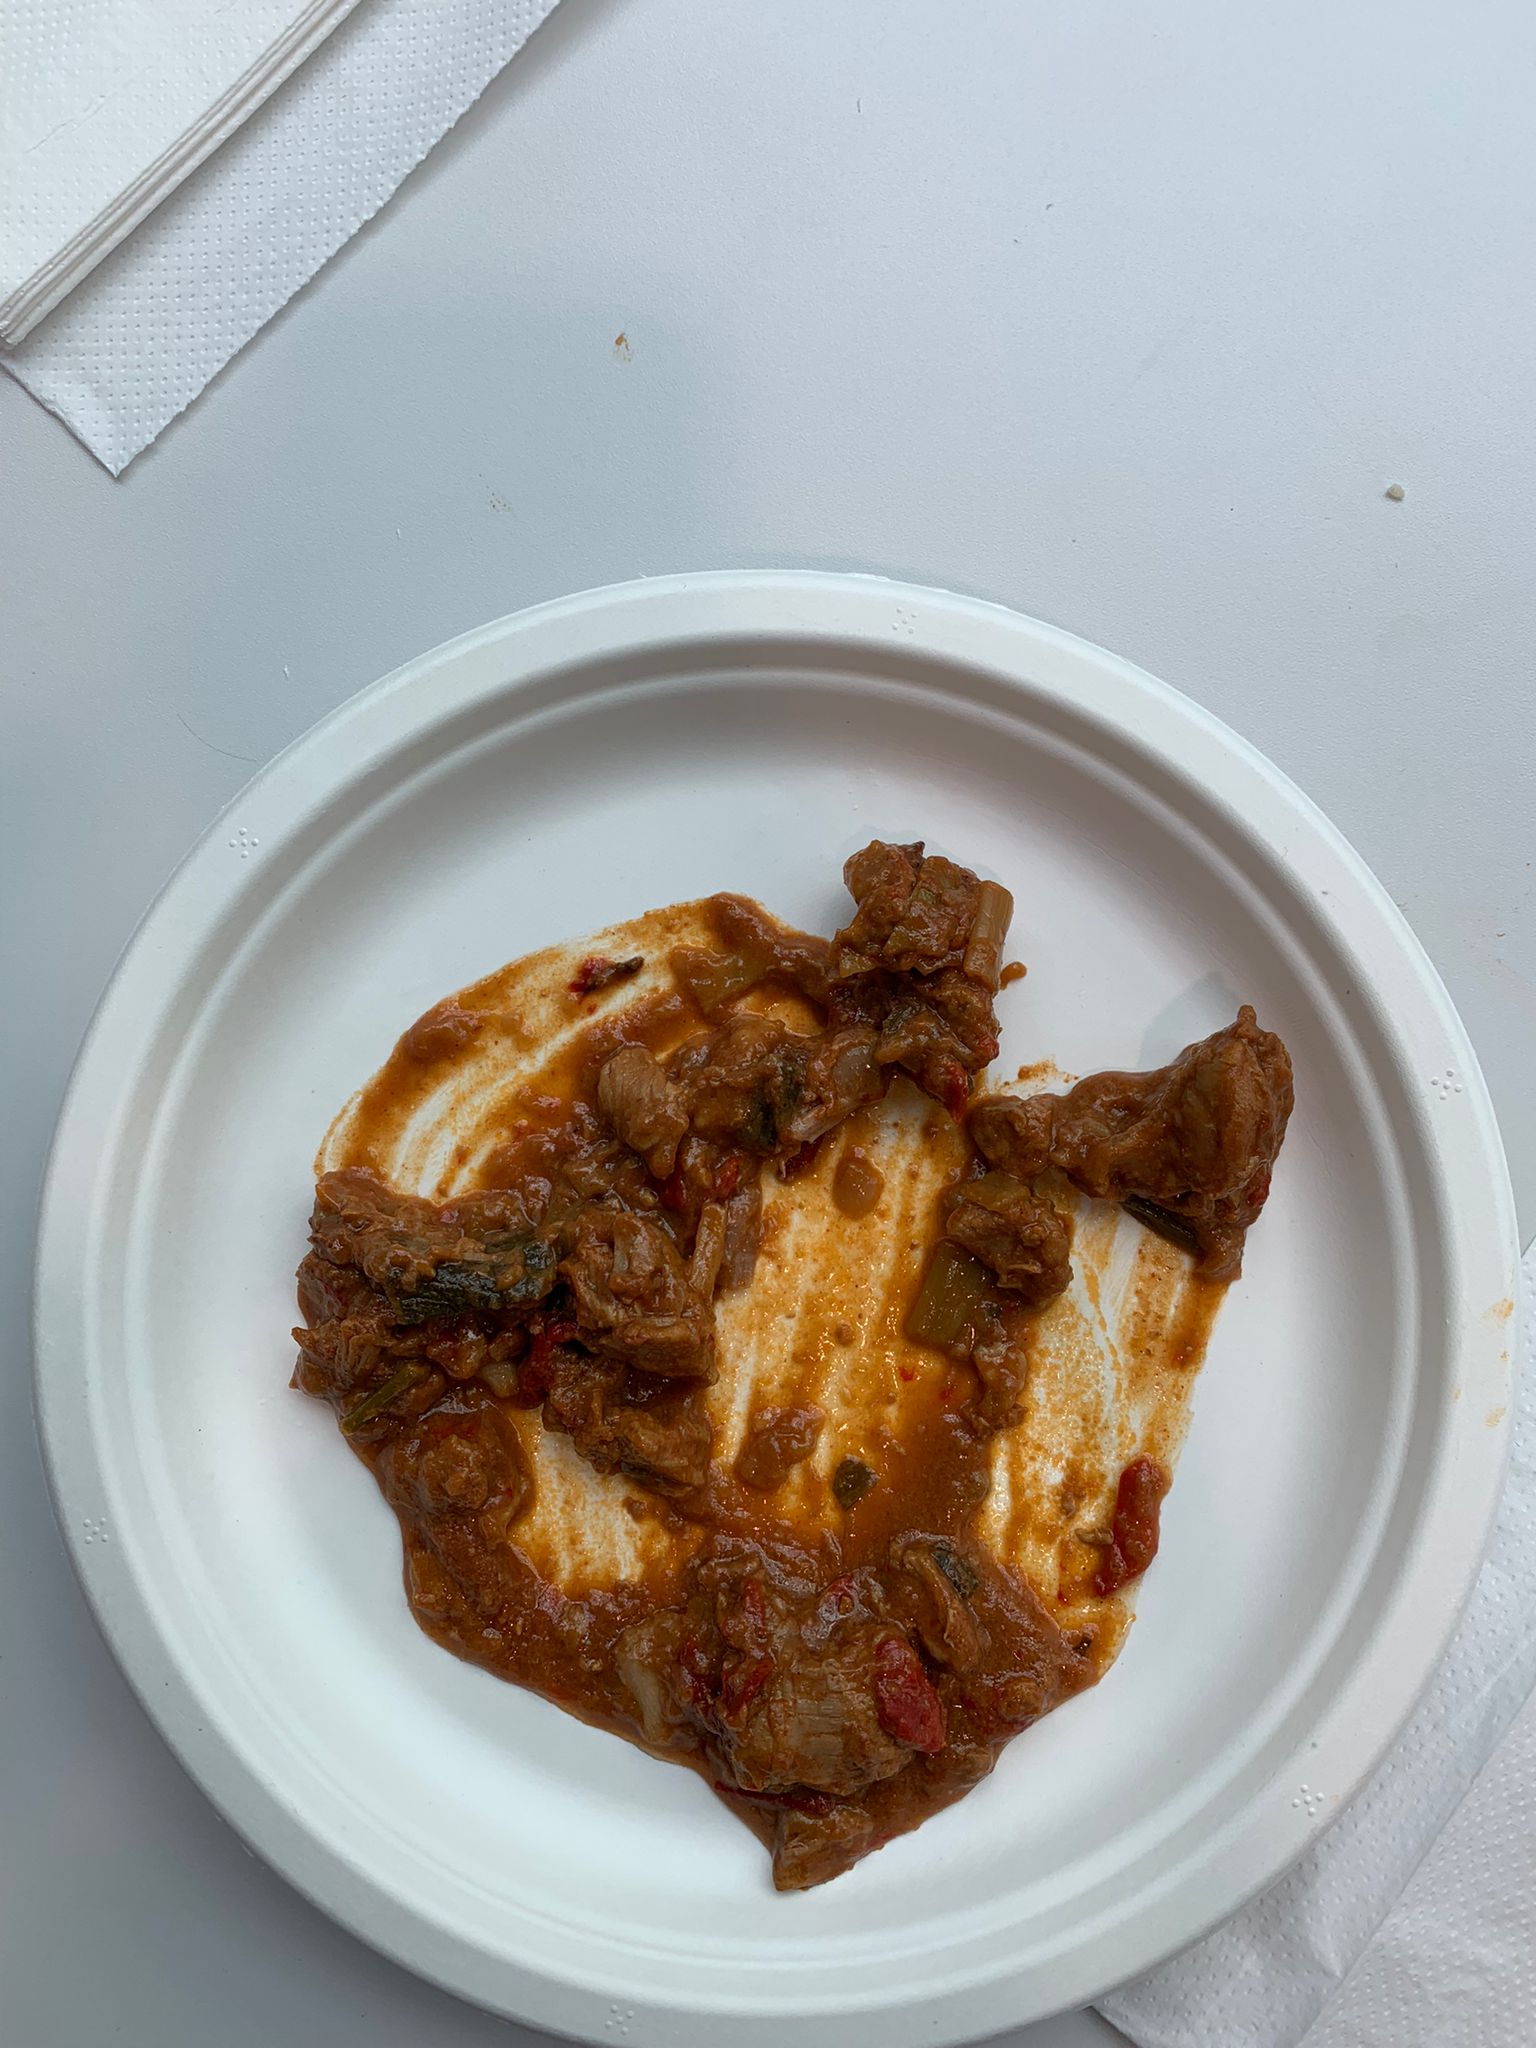
Ingredients: goulash